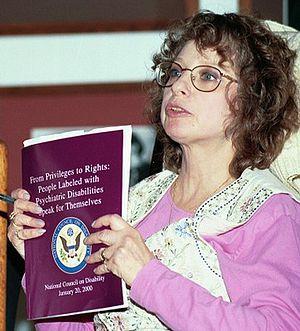
La psychophobie, ou le sanisme, est une forme de discrimination et d'oppression à l'encontre de personnes qui ont ou sont censées avoir un trouble psychique ou une autre condition mentale stigmatisée. Les victimes en sont les personnes catégorisées comme souffrant de troubles psychiques.
Judi Chamberlin était une militante américaine du « mouvement des survivants de la psychiatrie ». Son activisme politique était le fruit de sa révolte contre l'institution psychiatrique, suite à une hospitalisation contrainte dans un établissement psychiatrique dans les années 1960. Elle est l'auteur du livre On Our Own : Patient Controlled Alternatives to the Mental Health System, un ouvrage qui fait référence dans le mouvement Mad Pride.